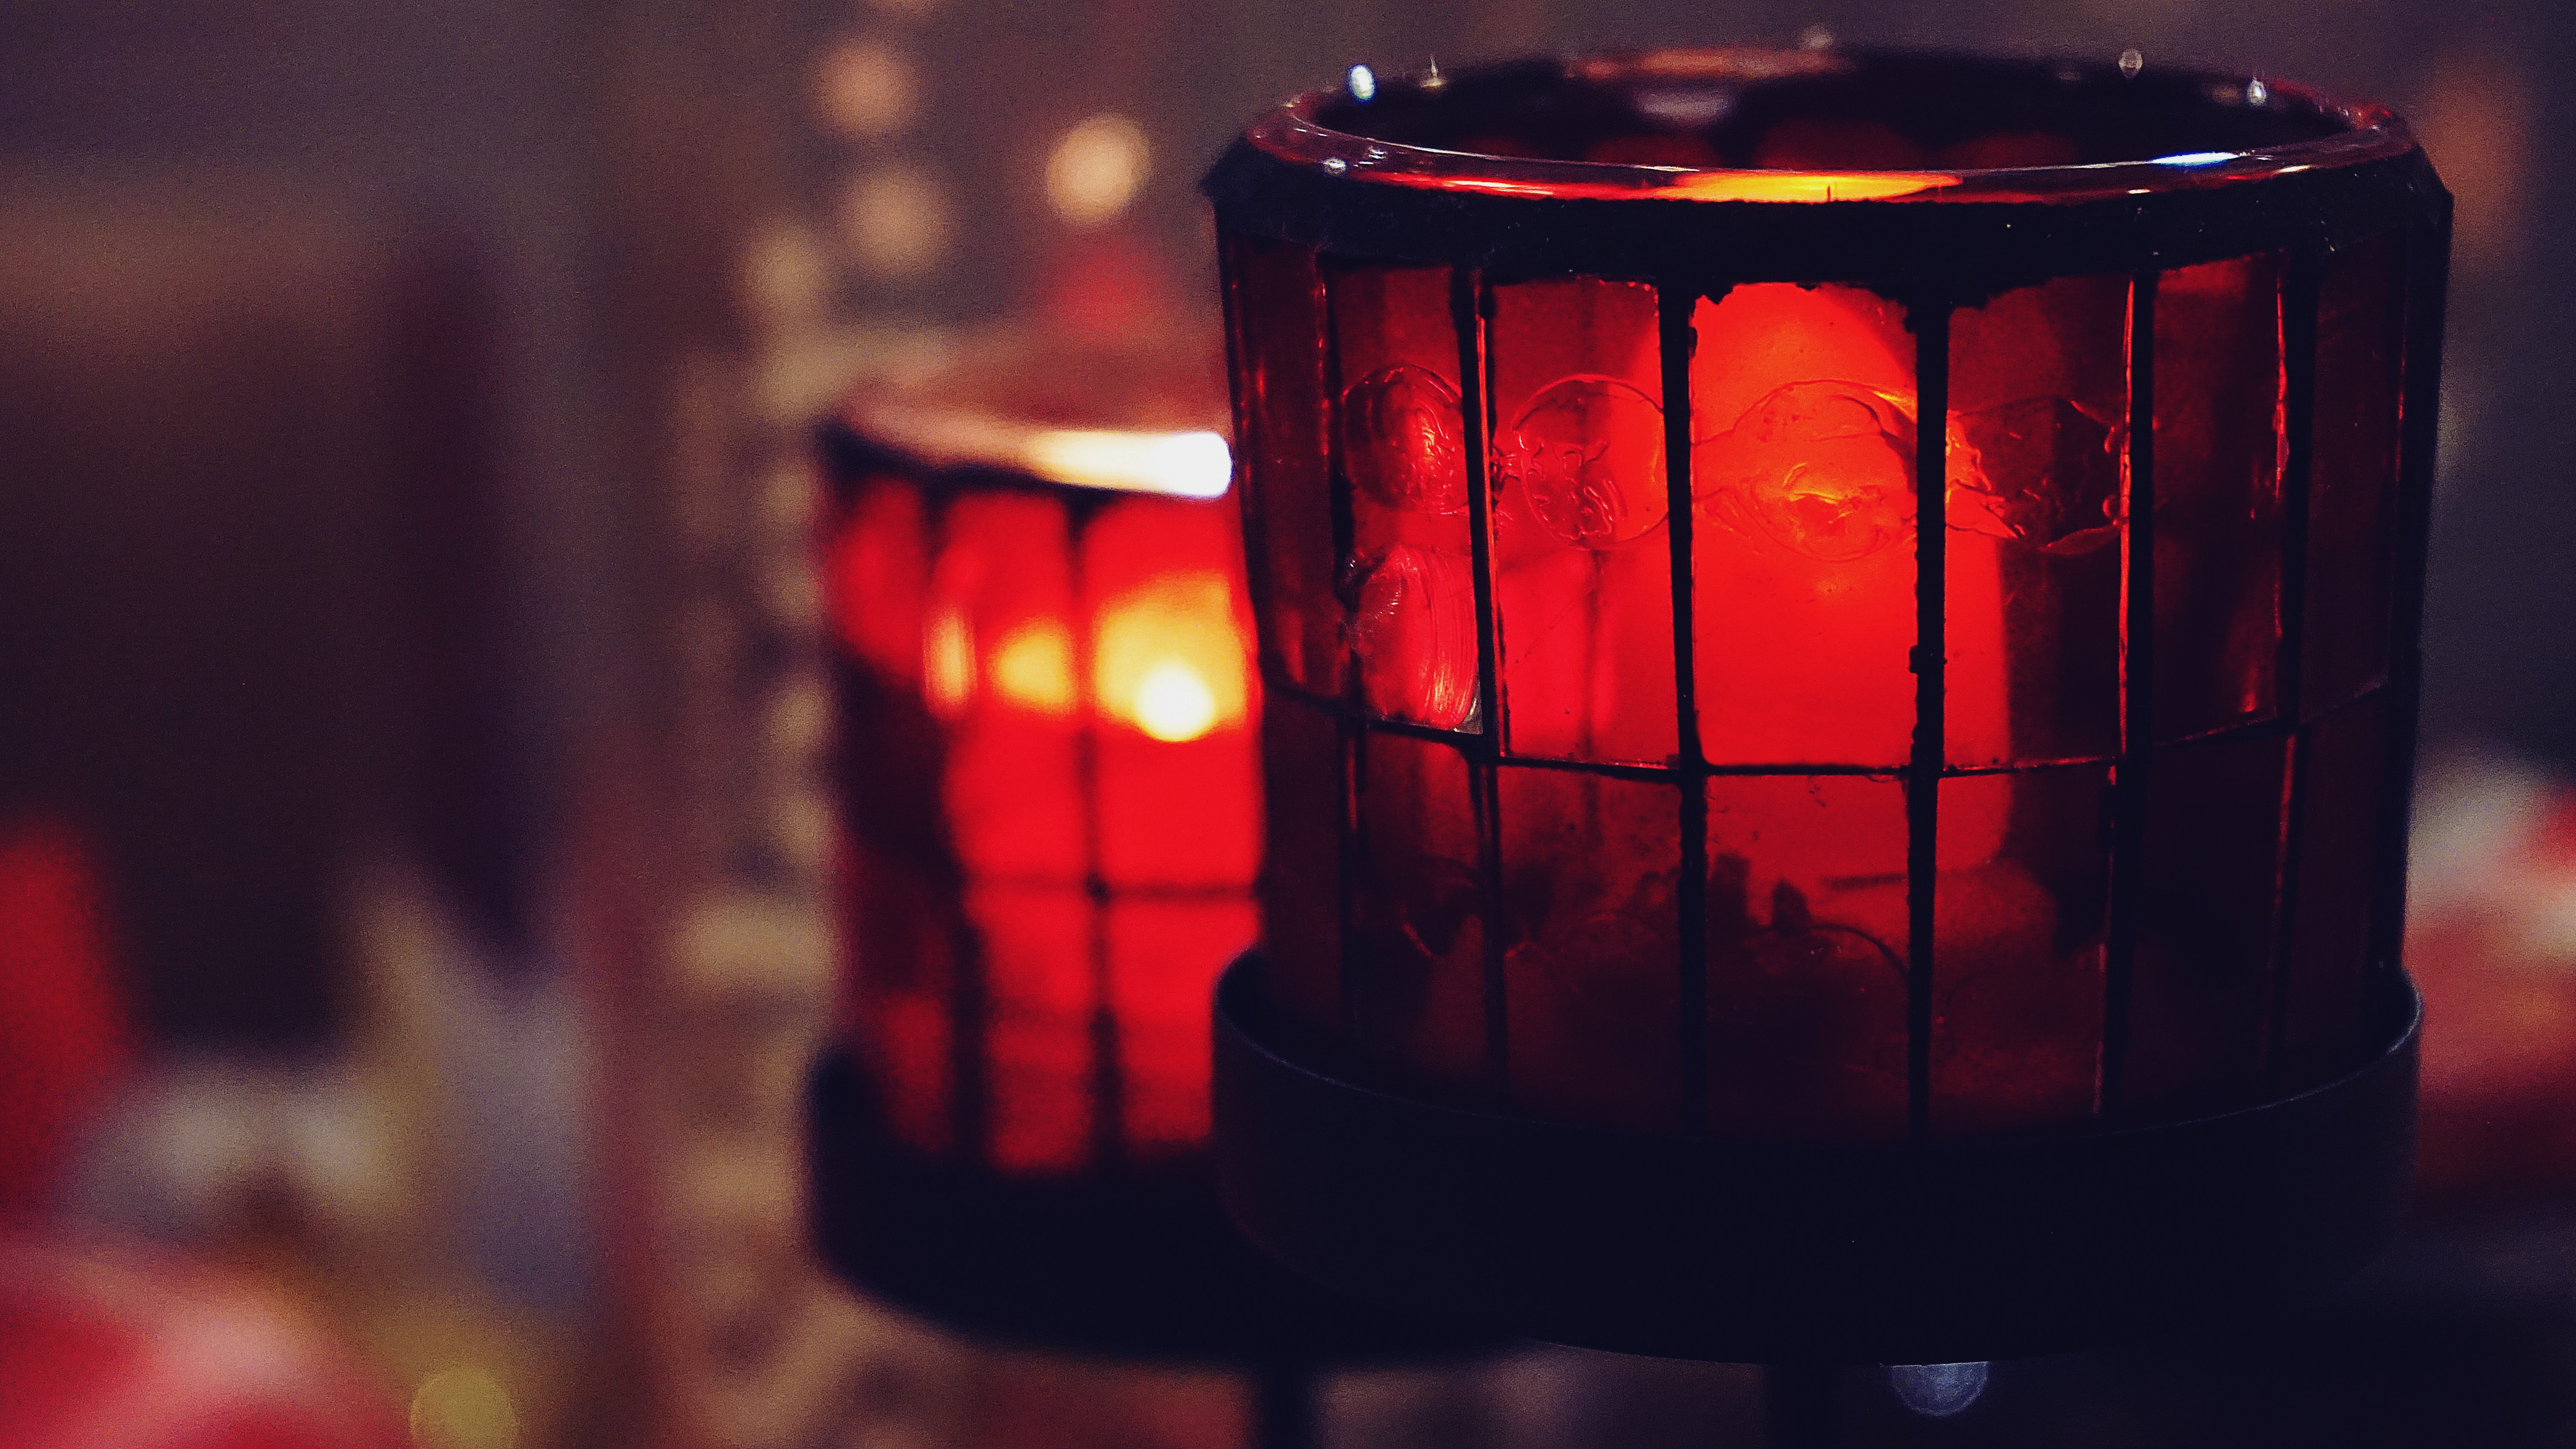
christmas, lights, candle, festive, candle light, candles, light, lighting, drink, glass, darkness, wine glass, macro photography, stemware, still life photography